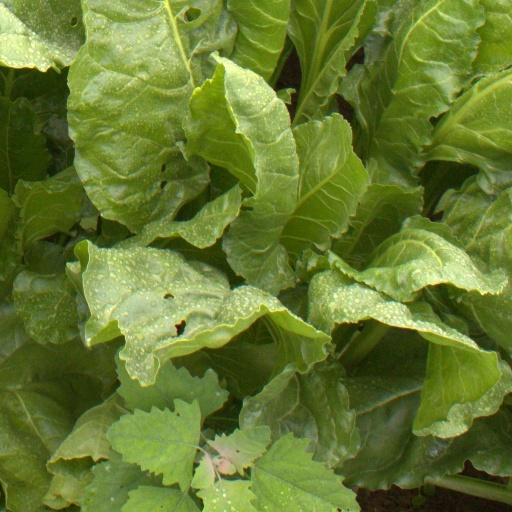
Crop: sugar beet